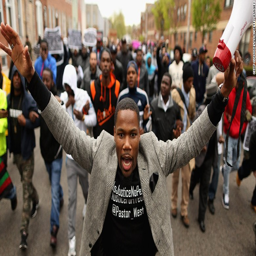
tensions rise in the streets